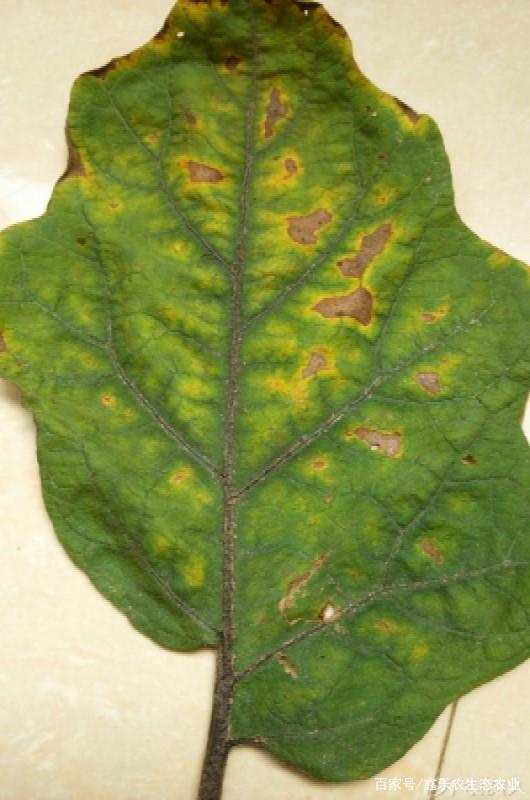
Plant: Eggplant
Disease: eggplant cercospora leaf spot